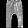
Label: Trouser